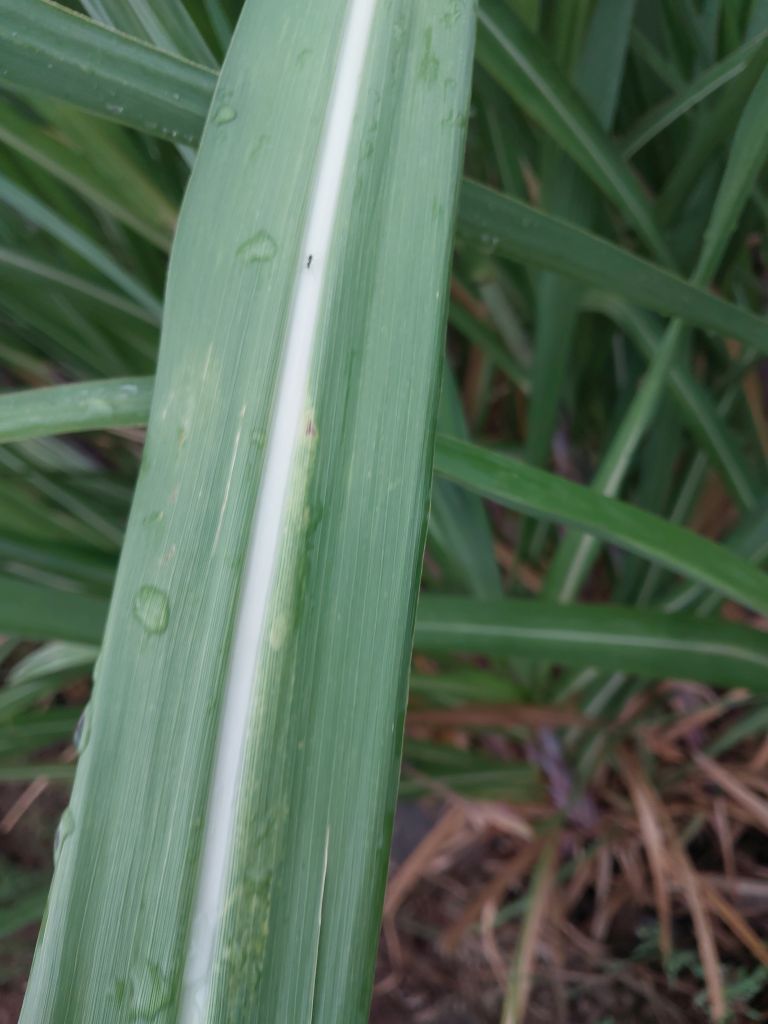
Label: Healthy